Dublin Institute for Advanced Studies

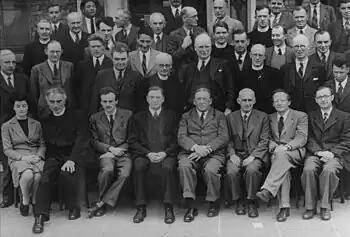
A group, at DIAS in 1942, which includes in its front row (from left): Sheila Tinney, Pádraig de Brún, Paul Dirac, Éamon de Valera, Arthur W. Conway, Arthur Eddington, Erwin Schrödinger, Albert Joseph McConnell

After becoming Taoiseach in 1937, Éamon de Valera investigated the possibility of setting up an institute of higher learning. De Valera was aware of the decline of the Dunsink Observatory, where Sir William Rowan Hamilton and others had held the position of Royal Astronomer of Ireland. Following meetings with prominent academics in the fields of mathematics and astronomy, he came to the conclusion that astronomy at Dunsink should be revived and an institute for higher learning should be established. The institute was and is modeled on the Institute for Advanced Study in Princeton, New Jersey, which was founded in 1930, and theoretical physics was still the research subject in 1940. The School of Celtic Studies owes its founding to the importance de Valera accorded to the Irish language. He considered it a vital element in the makeup of the nation, and therefore important that the nation should have a place of higher learning devoted to this subject.